C.F. União

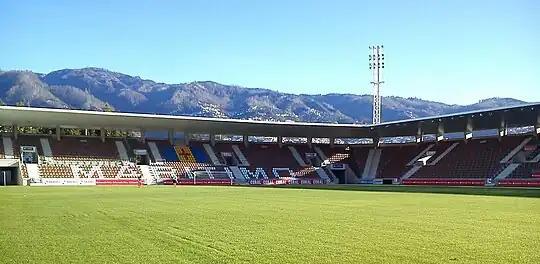
Since leaving the Estádio dos Barreiros in 2008, União played at a variety of home grounds

União's most recent home ground was the Campo do Adelino Rodrigues. The club led a nomadic existence since leaving the Estádio dos Barreiros in 2008 when the stadium was purchased by joint tenants and local rivals Marítimo from the local municipality.